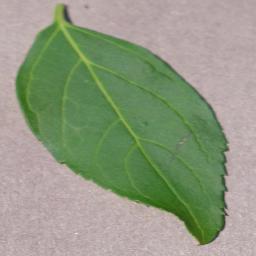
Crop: cherry
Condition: (including_sour)_healthy